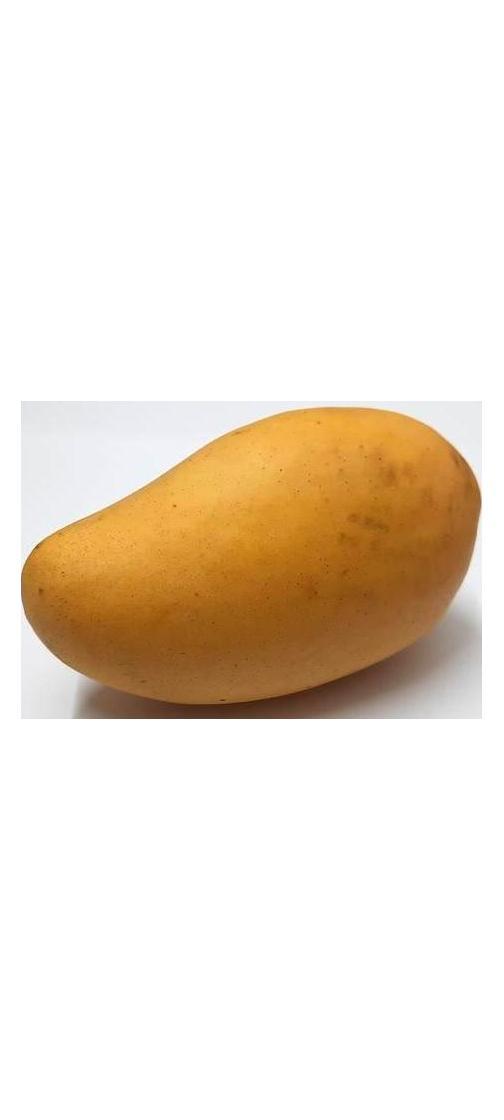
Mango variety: Katimon